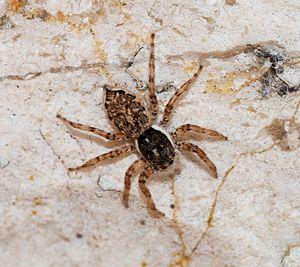
Une Saltique. Photo prise dans l'Algarve, au Portugal.
Menemerus est un genre d'araignées aranéomorphes de la famille des Salticidae.